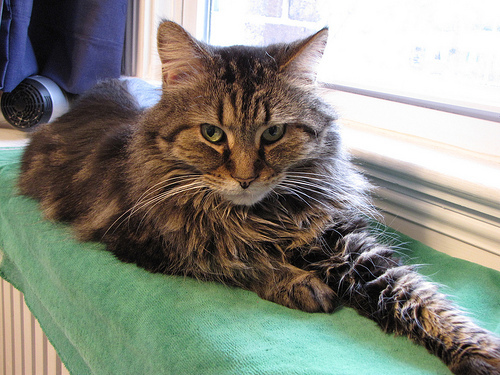
Animal: cat
Breed: maine_coon